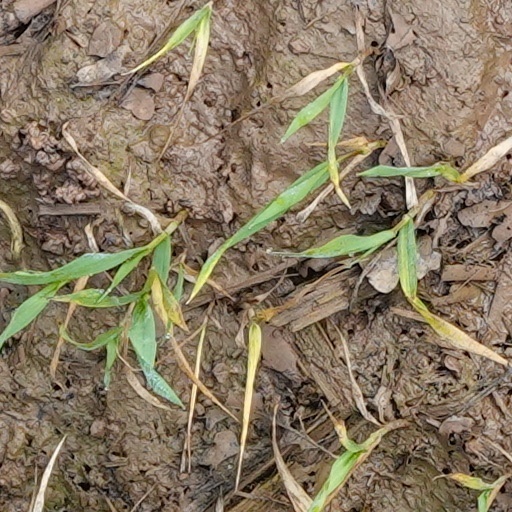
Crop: wheat